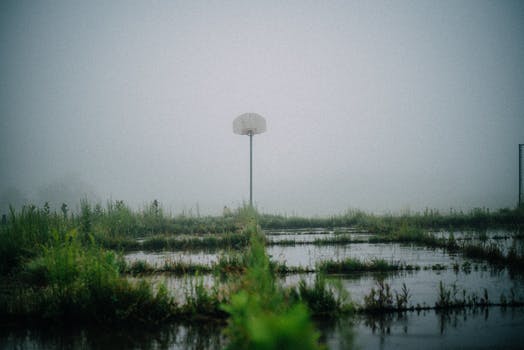
Label: No Watermark